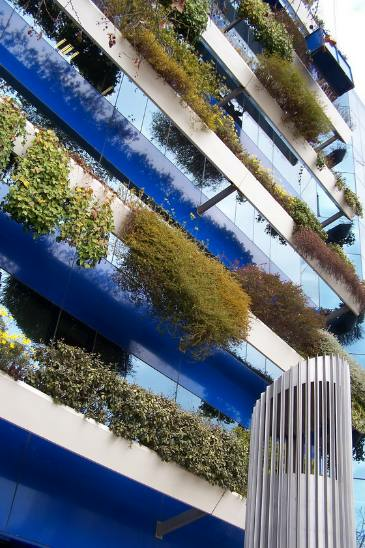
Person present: No